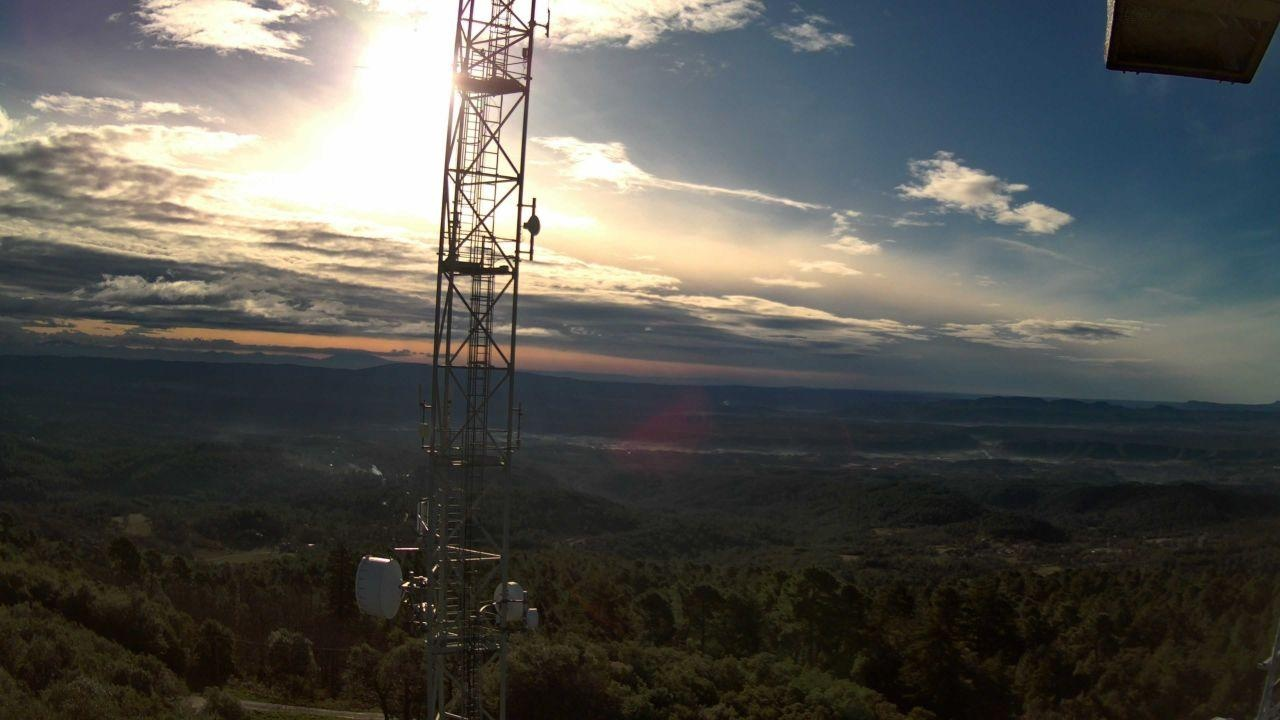
Fire: no
Smoke: yes